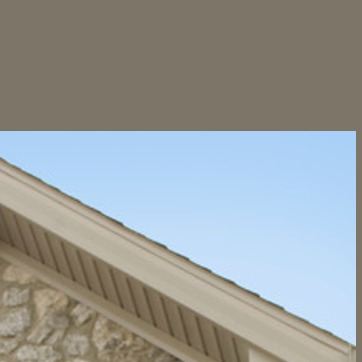
Material: sky